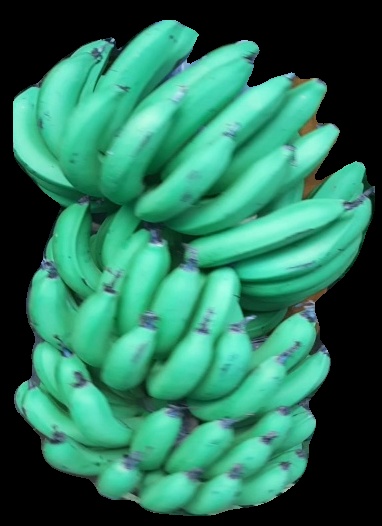
Variety: pachbale
Grade: grade1